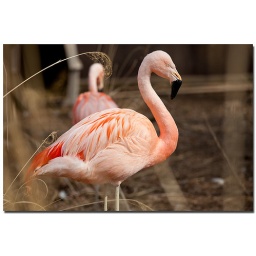
Flamingos standing around around in the bird area at Catoctin Wildlife Preserve and Zoo.